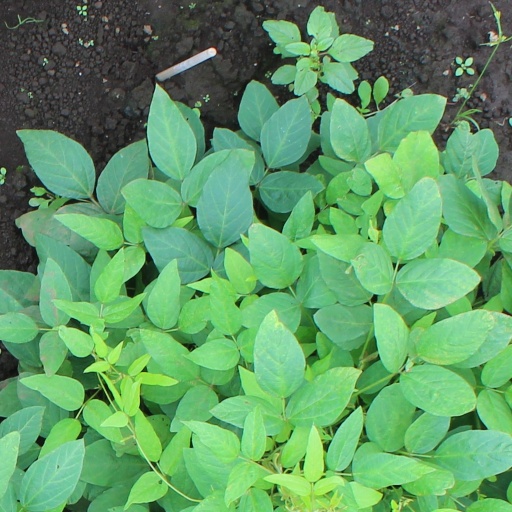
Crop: soybean